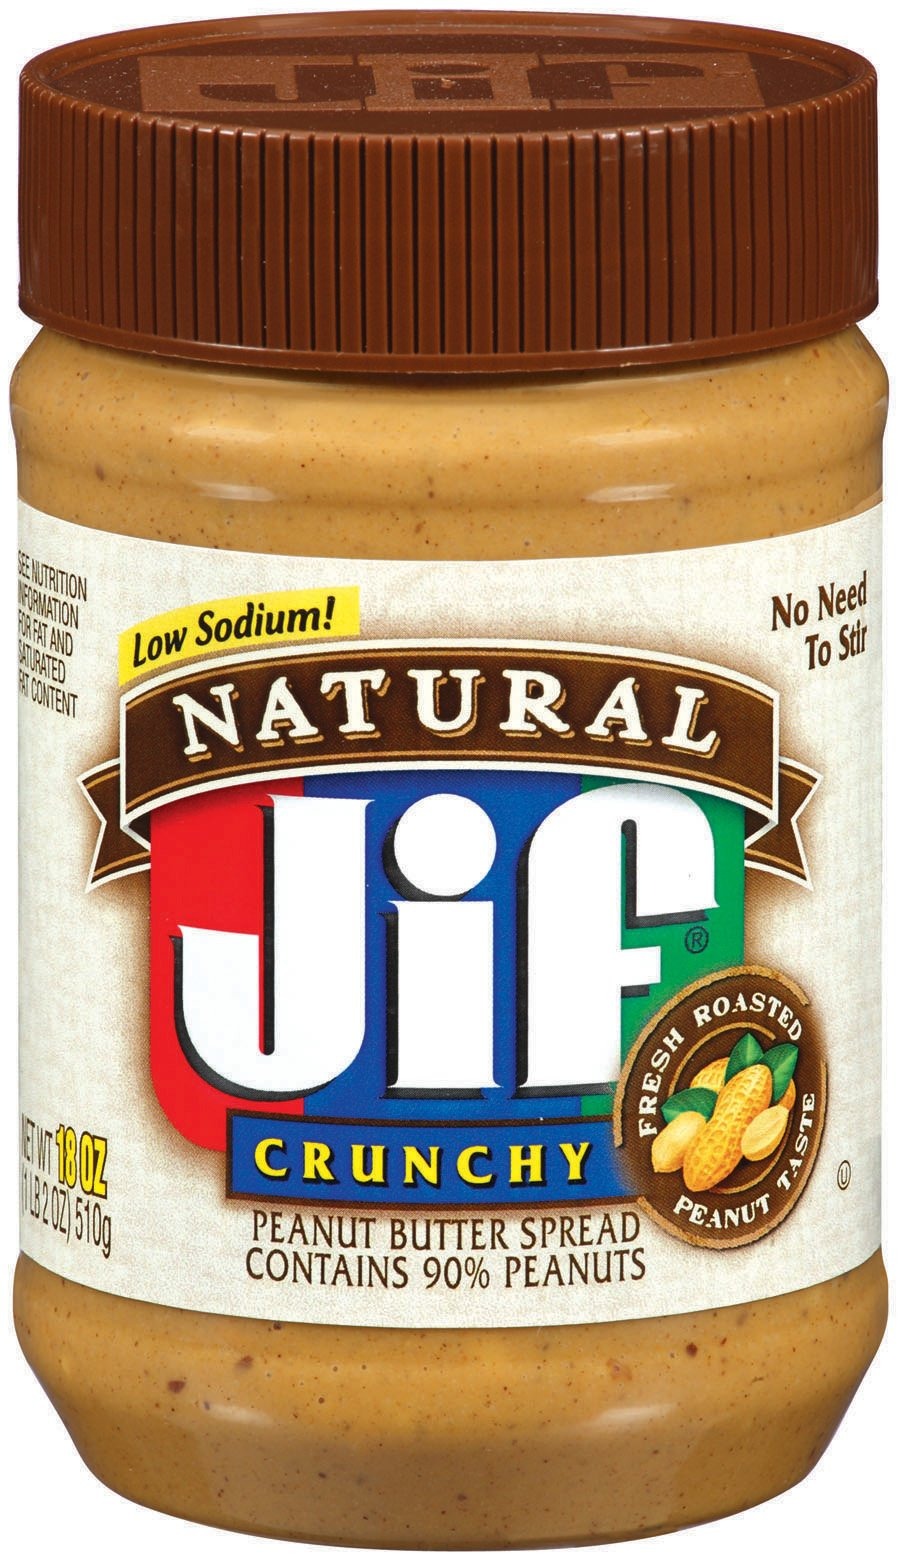
Item Name: Jif Natural Crunchy Peanut Butter Spread, 18-Ounce (Pack of 6)
Bullet Point 1: A pack of six, 18-Ounce (total of 108-Ounces)
Bullet Point 2: Great taste and texture of creamy and crunchy varieties
Bullet Point 3: Fresh roasted peanuts and contains 90% peanuts
Bullet Point 4: Low sodium
Value: 108.0
Unit: Ounce

Price: 3.29